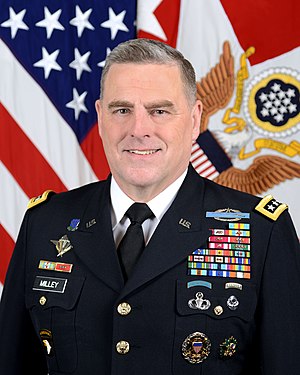
Mark A. Milley
Mark Alexander Milley er en amerikansk 4-stjernet general i United States Army. I august 2015 blev han den 39. Chief of Staff of the United States Army. Før det var han ét år chef for United States Army Forces Command og 750.000 aktive soldater.